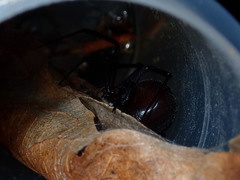
Species: Lactrodectus_hesperus